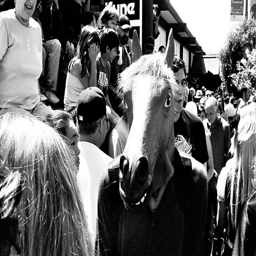
A very large crowd of people with a person in a horse mask.
Person with horse head for costume walks in crowd
A man wearing a horse mask while walking past people.
A crowd in the street with a man behind a fake donkey head
Crowd of people at outdoor event with person in horse costume.